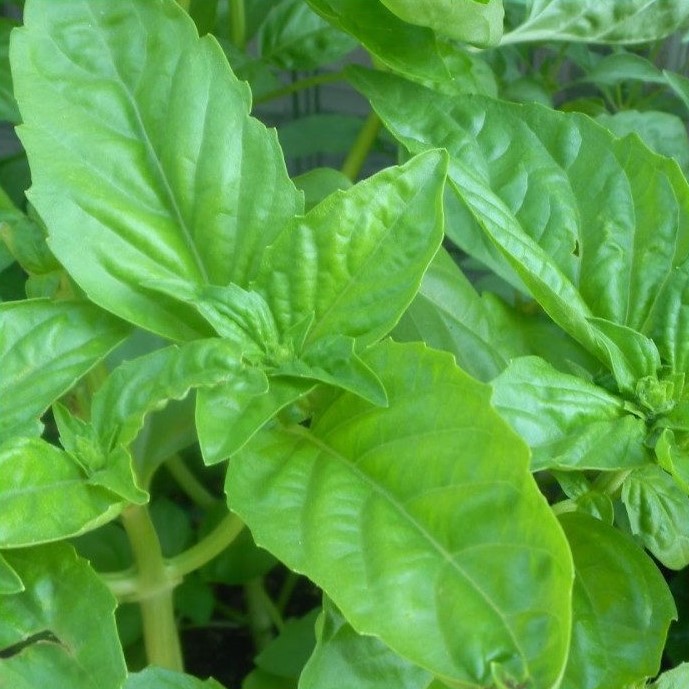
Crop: unknown
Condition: basil